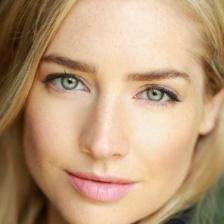
Label: faces